2024 Victoria's Voice Foundation 200

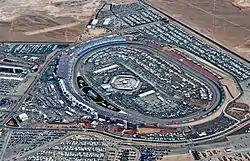
Las Vegas Motor Speedway, the circuit where the race will be held.

Las Vegas Motor Speedway, located in Clark County, Nevada outside the Las Vegas city limits and about 15 miles northeast of the Las Vegas Strip, is a complex of multiple tracks for motorsports racing. The complex is owned by Speedway Motorsports, Inc., which is headquartered in Charlotte, North Carolina.